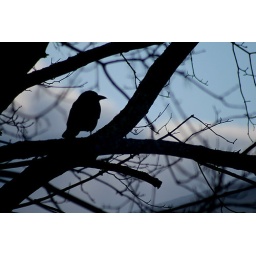
bird in a tree